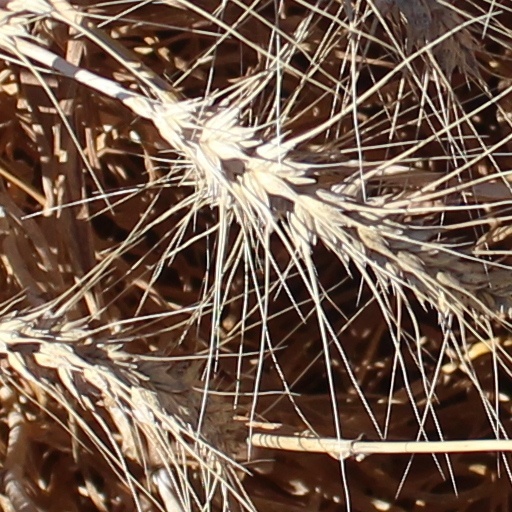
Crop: wheat